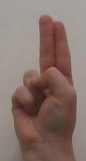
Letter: taa